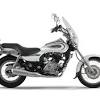
Vehicle type: Motorcycles